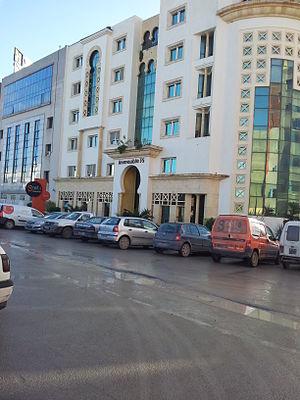
Local de 3S à Montplaisir, Tunis.
GlobalNet, plus communément appelé Gnet, est un fournisseur d'accès à Internet tunisien. Figurant parmi les deux fournisseurs historiques, puisqu'il a obtenu la licence Internet en 1997, il appartient au groupe à vocation technologique Standard Sharing Software.
Standard Sharing Software est un groupe tunisien à vocation technologique aux nombreuses filiales. 3S compte trois activités principales : l'édition de logiciels, l'intégration des systèmes et l'intégration des réseaux. Elle se spécialise également dans la formation aux nouvelles technologies, les réseaux mobiles, le développement des logiciels de transactions, les codes barres, les centres d'appel et le commerce électronique.